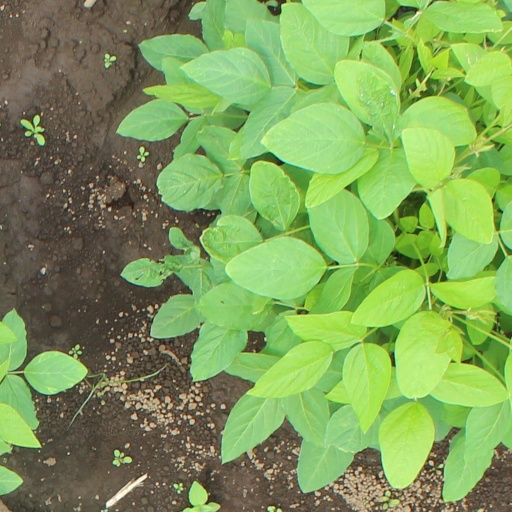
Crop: soybean